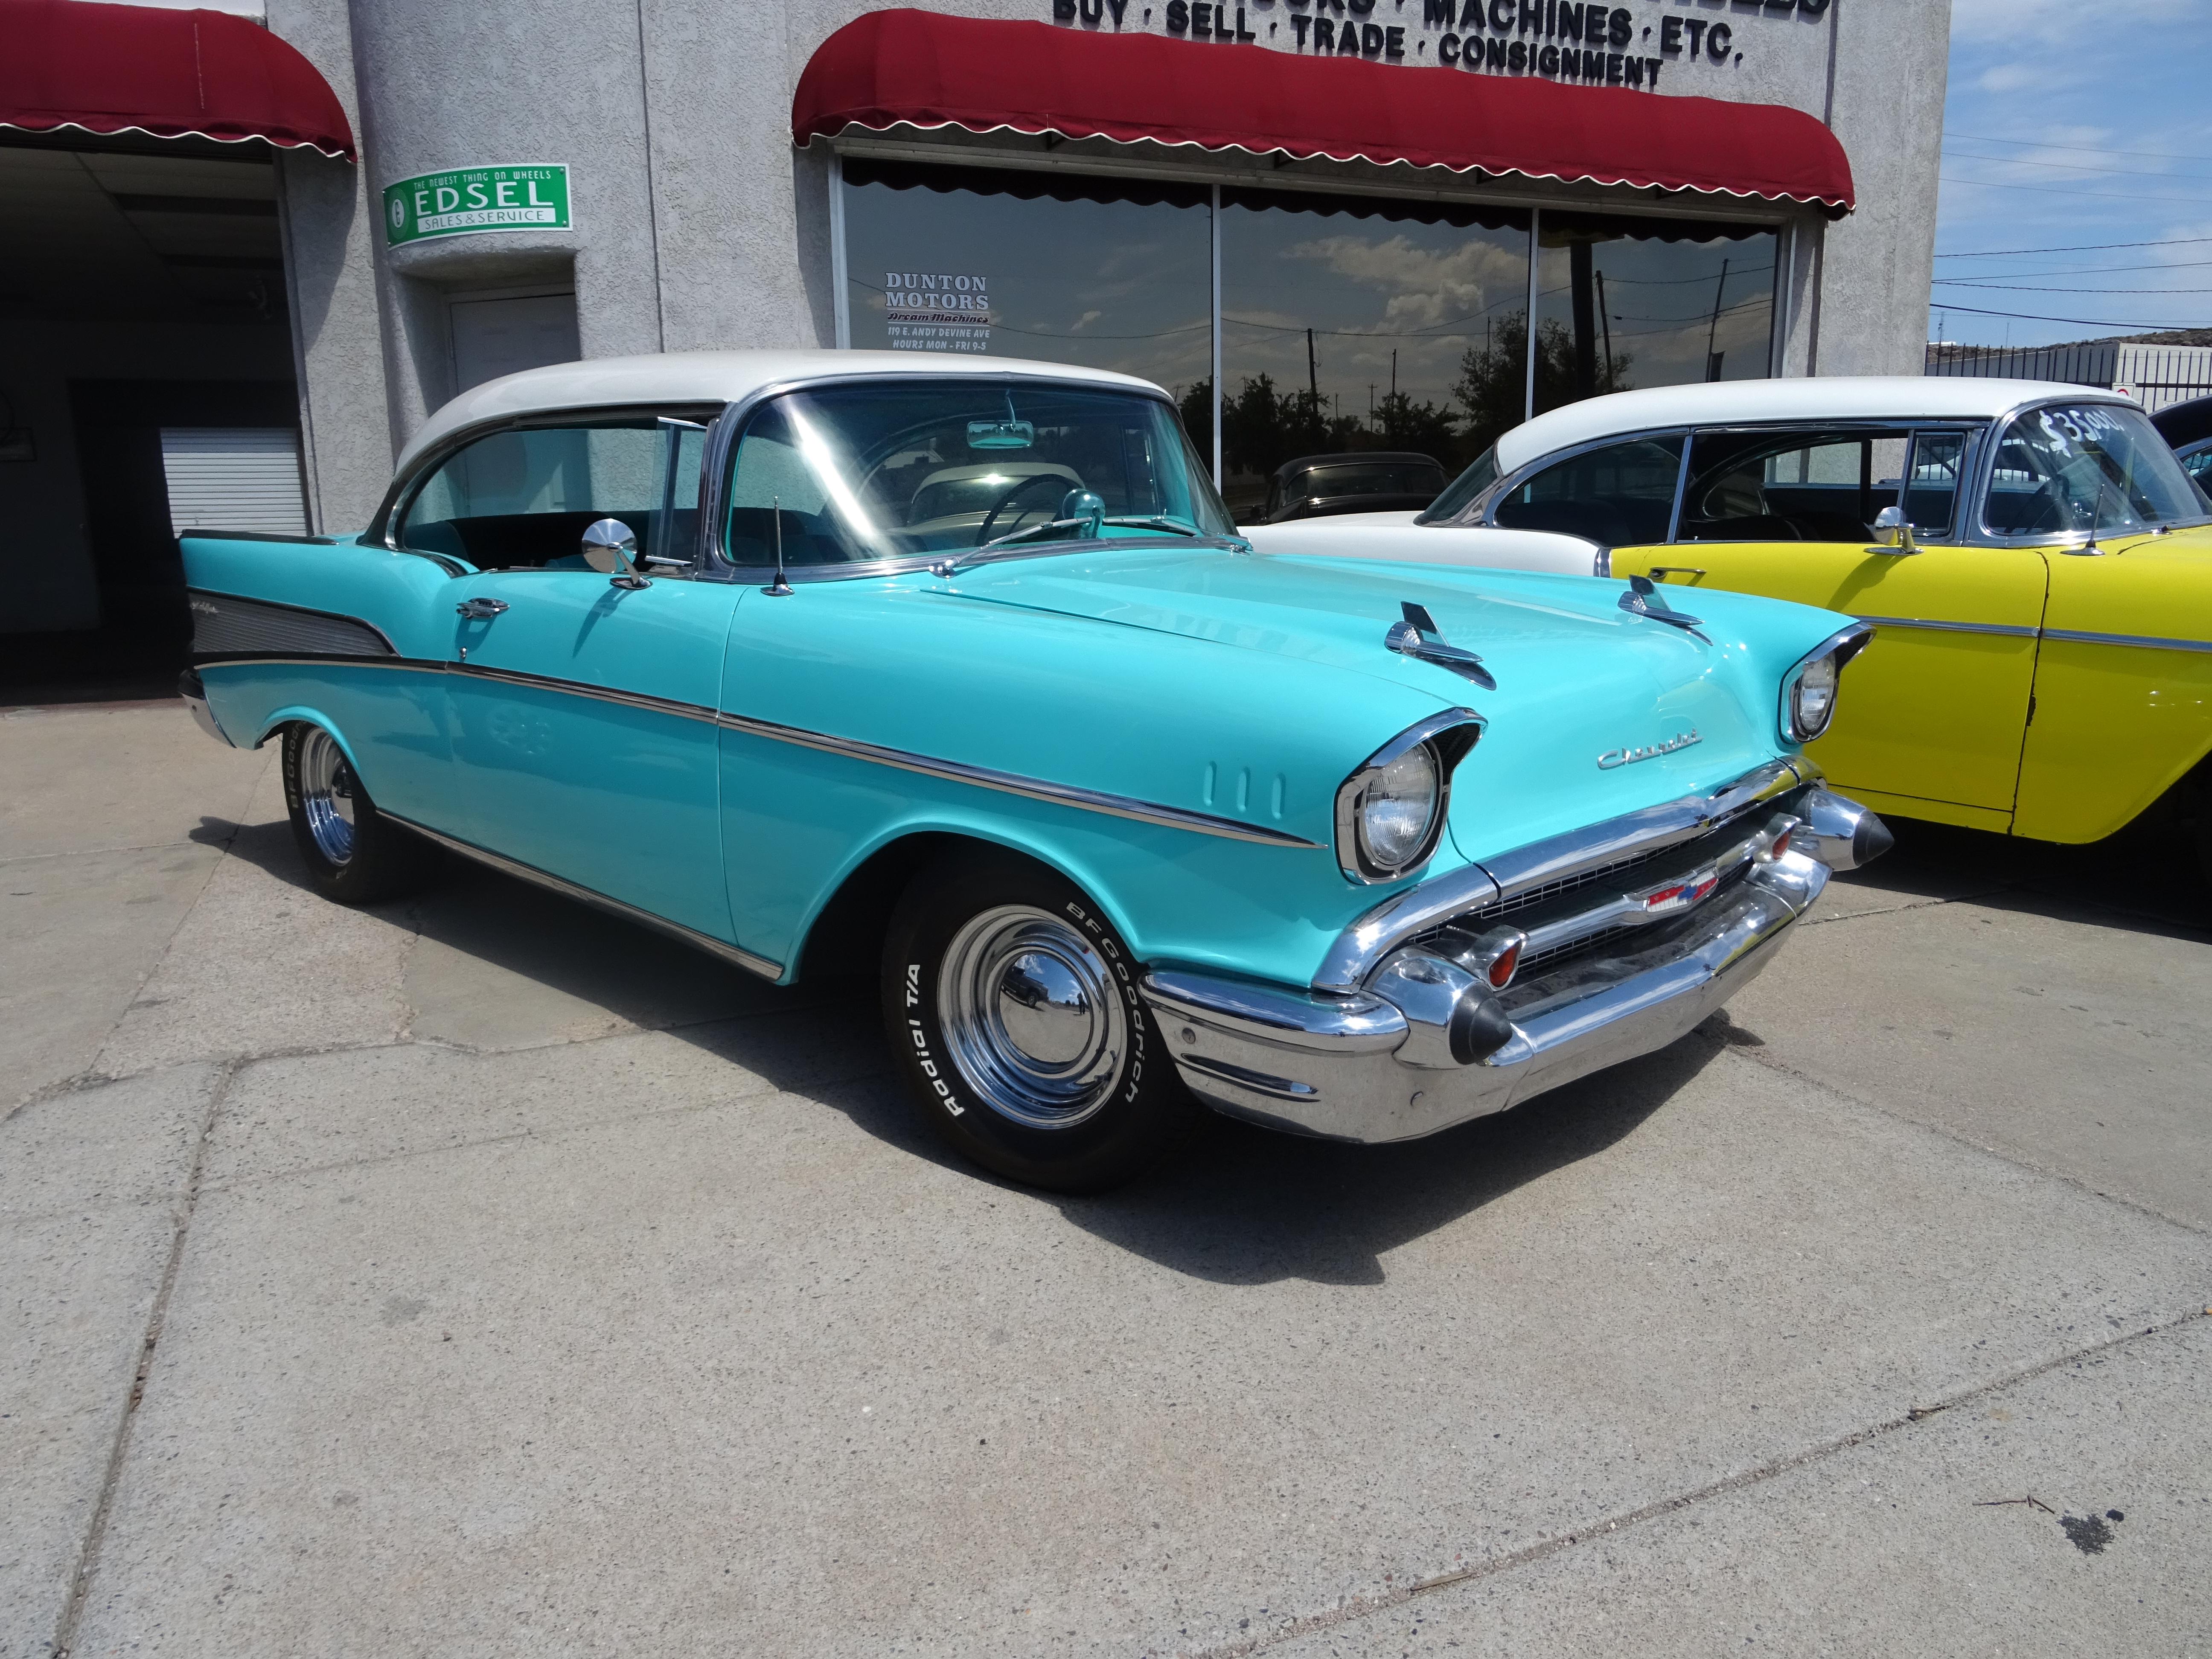
US old car, kingman, route 66, arizona, land vehicle, vehicle, car, motor vehicle, classic car, classic, coupe, sedan, 1957 chevrolet, vehicle door, antique car, hardtop, full size car, chevrolet bel air, chevrolet 210, custom car, convertible, automotive wheel system, vintage car, bumper, compact car